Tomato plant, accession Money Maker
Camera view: tilt-top (135 deg); turntable rotation: 60 degrees
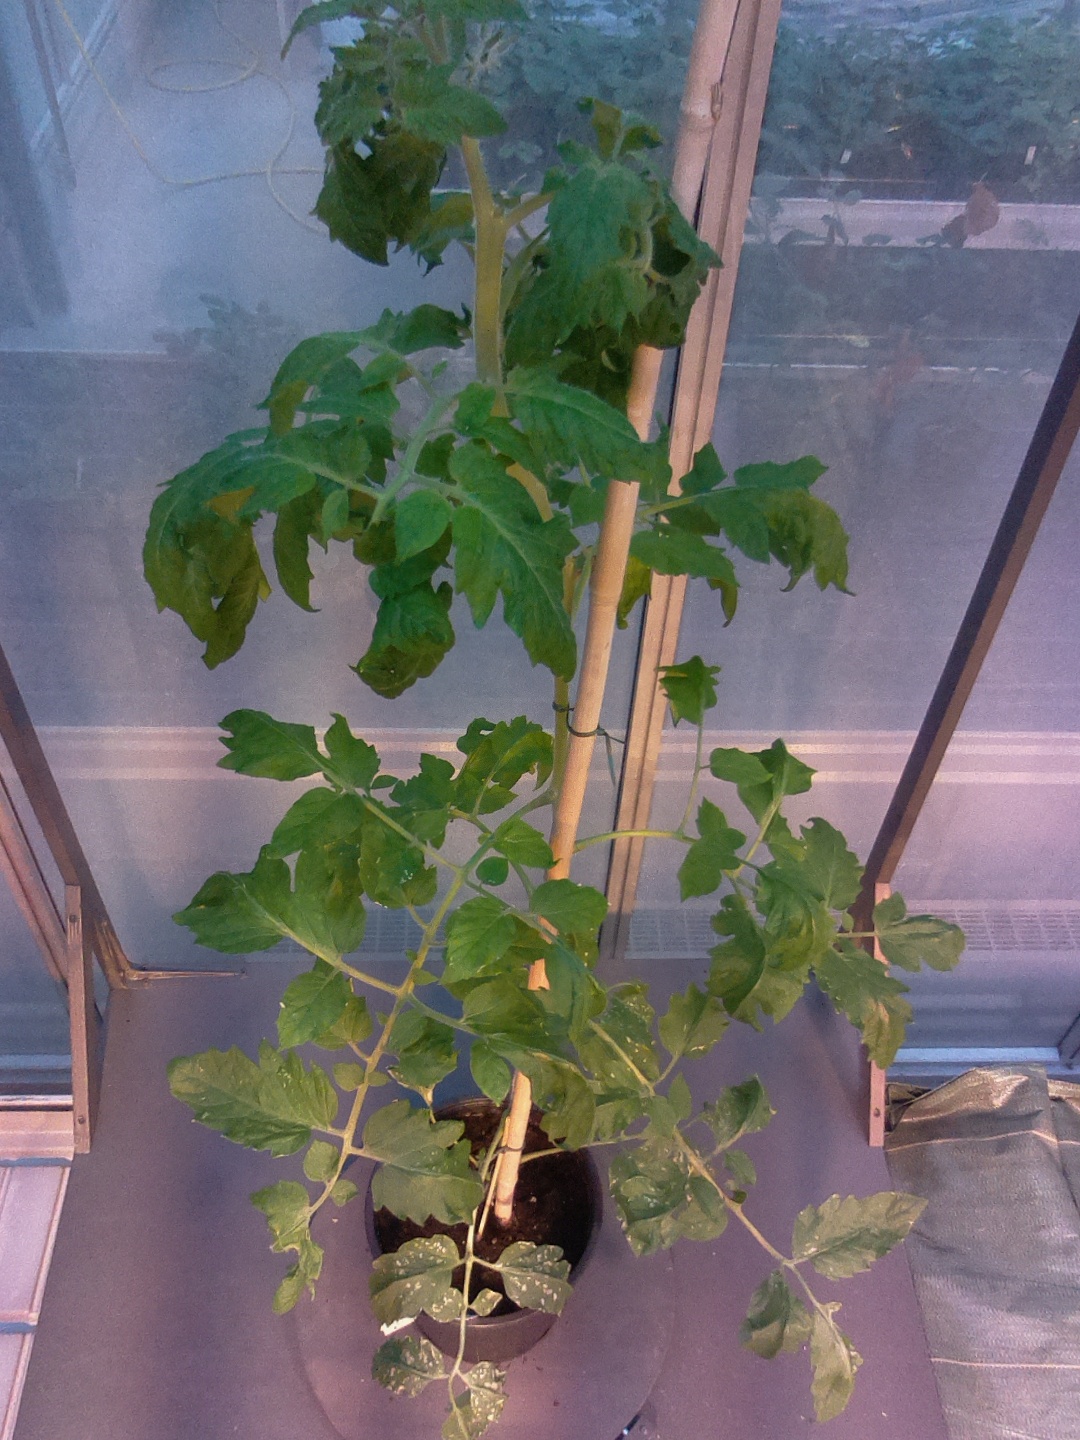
BBCH growth stage 55: 5 inflorescences visible